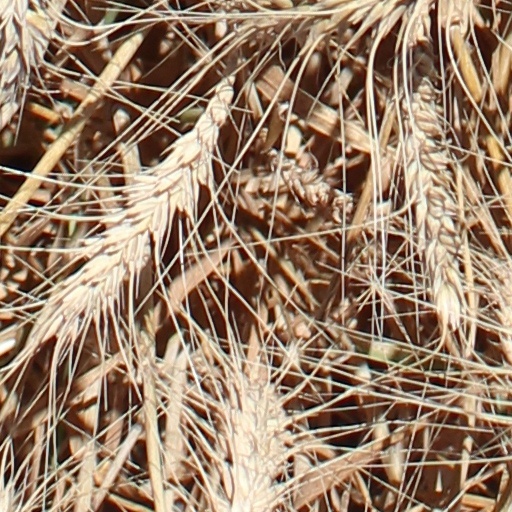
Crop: wheat